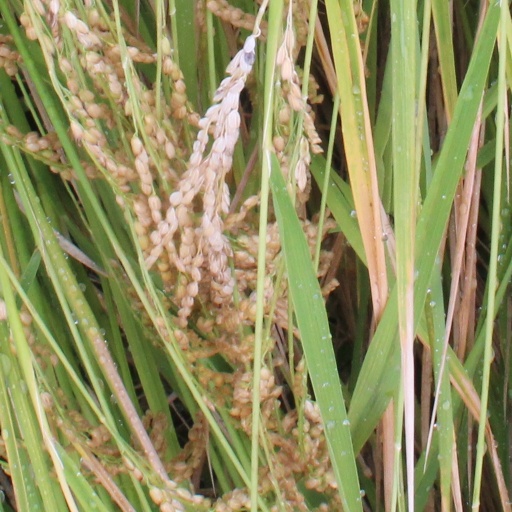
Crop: rice